Bandar Sri Damansara

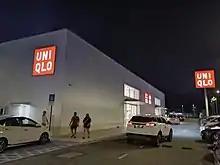
The first Uniqlo roadside store in Malaysia is situated in DA Square, Bandar Sri Damansara

Bandar Sri Damansara is a freehold residential and commercial zone located in the Klang Valley, with a district code of Petaling Jaya Utara 9 (PJU 9). The township is located just north of Damansara Perdana (PJU 8), and east of Damansara Damai (PJU 10), and is within proximity to other townships such as Kepong, Kota Damansara (PJU 5), Bandar Utama (PJU 6), Mutiara Damansara (PJU 7), Bandar Menjalara, Sierramas and Valencia. It is situated opposite Desa Park City and Sunway SPK Damansara. Bandar Sri Damansara is the only township in Petaling Jaya using the same postcode of Kuala Lumpur.